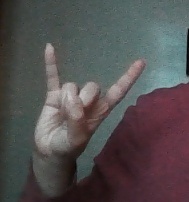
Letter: la